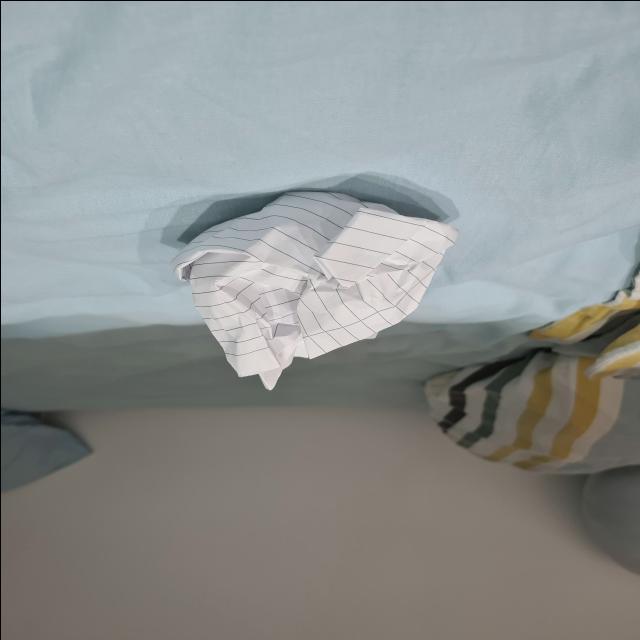
Label: tissues